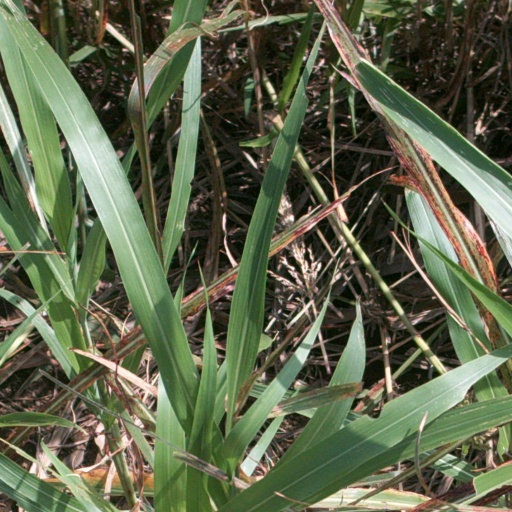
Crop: sorghum